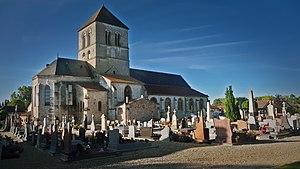
L'église Saint-Martin est mentionnée pour la première fois dans le polyptyque de l'abbaye de Saint-Remi de Reims, au IXe siècle. Cet ancien édifice a aujourd'hui disparu. L'église actuelle, classée, possède une nef romane charpentée de la première moitié du XIIe siècle, dont les murs sont percés de fenêtre en plein cintre. Elle fut reprise au XVIe siècle et dotée de chapiteaux historiés soigneusement sculptés (chimères, centaures, anges, sirènes, un homme et une femme les bras enlacés, des hommes caressant le visage d'une jeune fille, un femme ayant un homme sur les épaules et lui tenant les jambes
Cet article recense les monuments historiques de la Marne, en France.
Cet article recense les monuments historiques français classés en 1939.